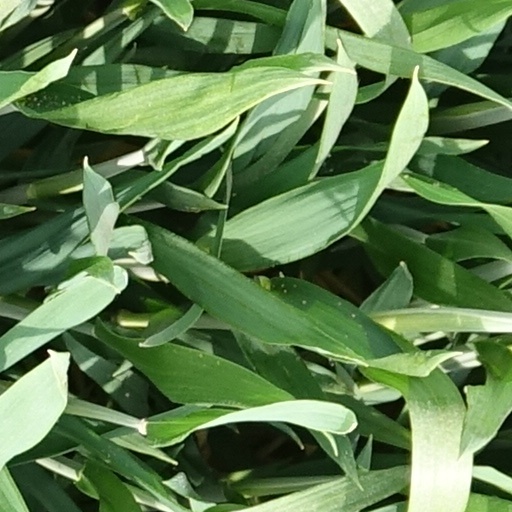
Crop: wheat